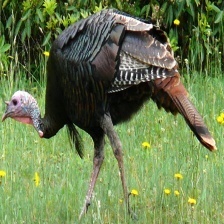
Species: WILD TURKEY
Scientific name: MELEAGRIS GALLOPAVO